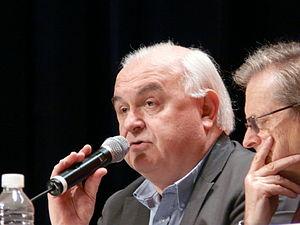
Bernard Lehideux, lors d'une Convention du MoDem sur l'Europe, Maison de la Chimie à Paris, le 8 juin 2008